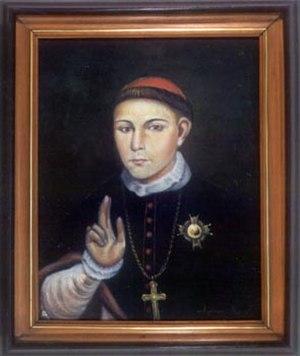
Cette page présente la liste des évêques puis archevêques de Manille, aux Philippines.